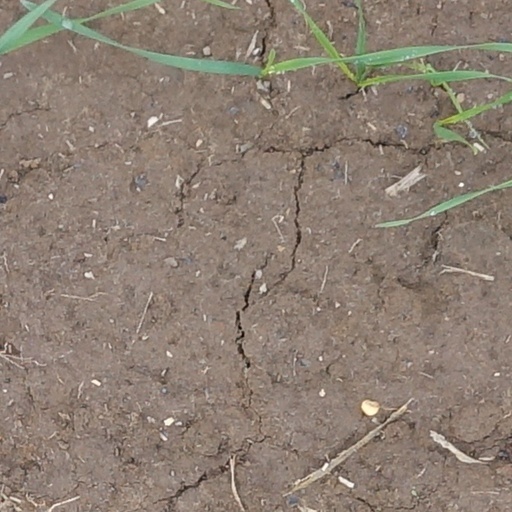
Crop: wheat